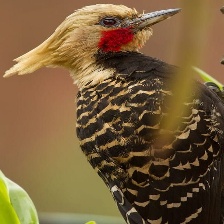
Species: BLONDE CRESTED WOODPECKER
Scientific name: CELEUS FLAVESCENS